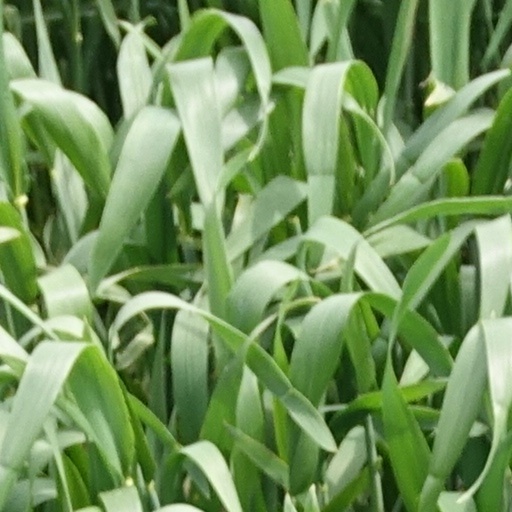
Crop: wheat